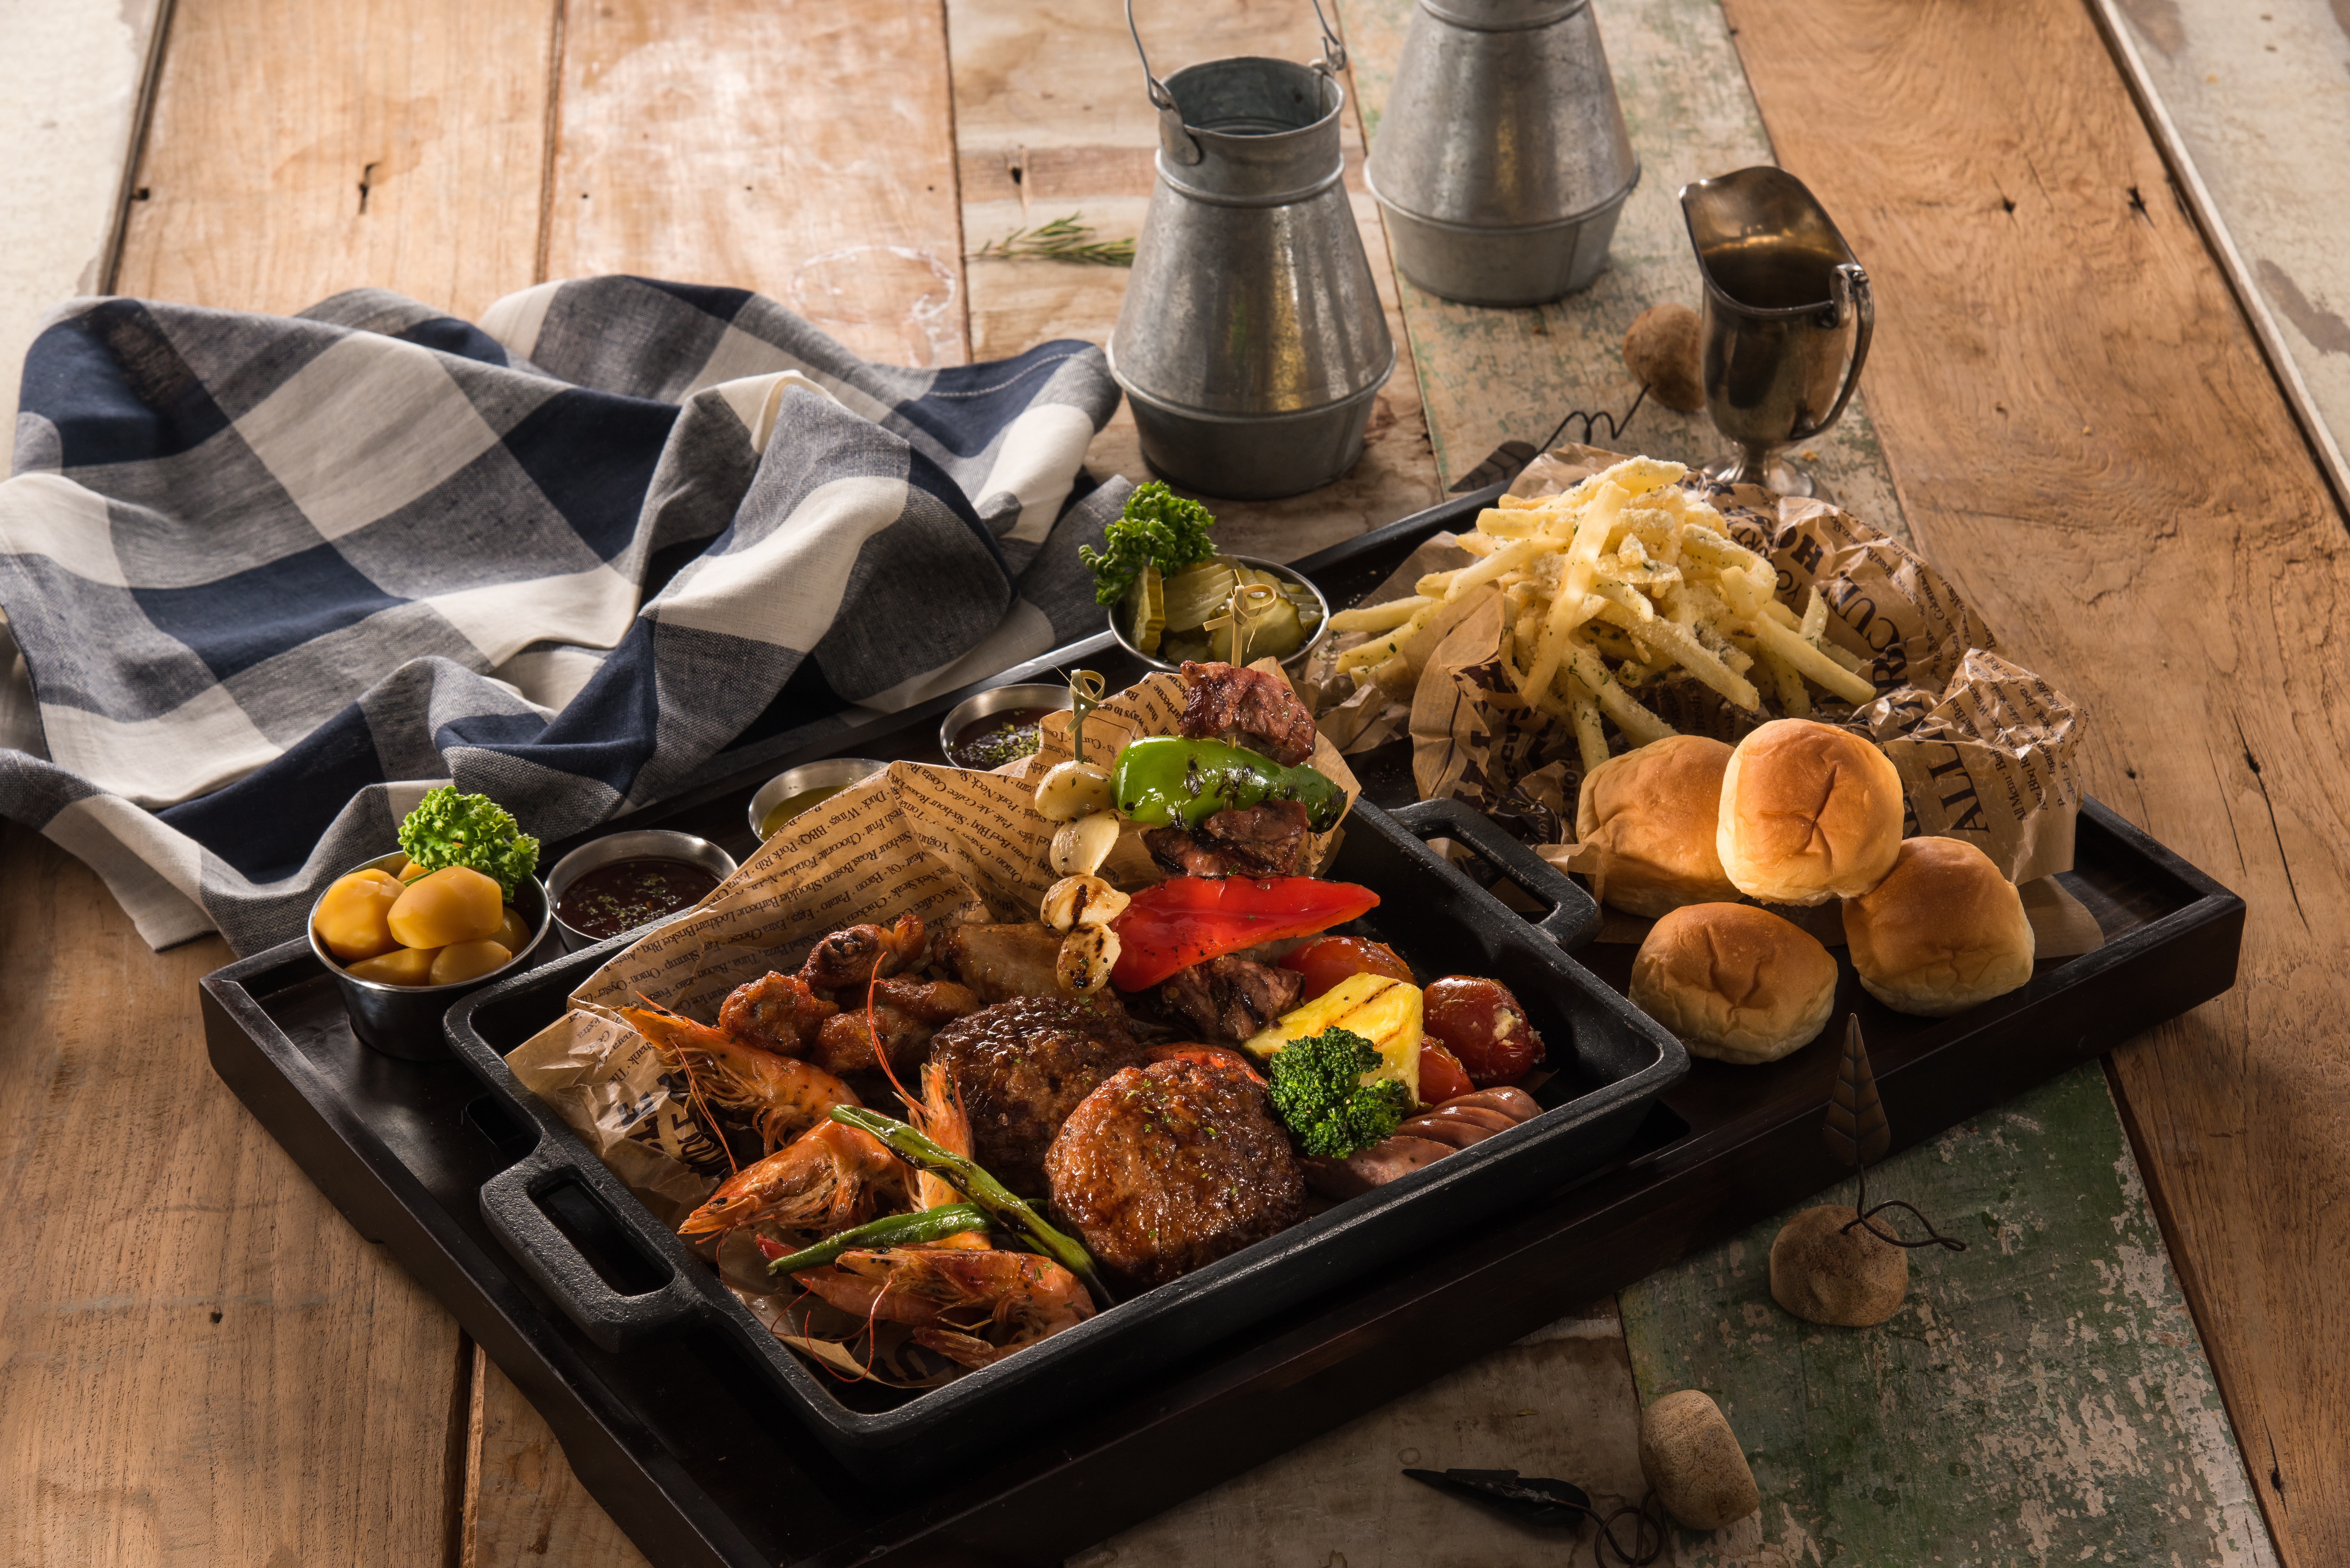
dish, meal, food, cooking, bbq, barbeque, recipe, set, meat, barbecue, cuisine, dining, street food, platter, roasting, barbecues, animal source foods, fusion cuisine, morning bread